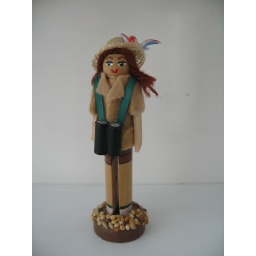
Available in male or female